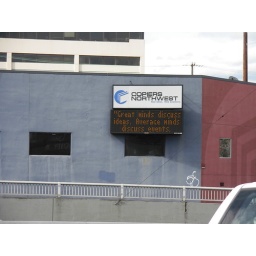
Great minds discuss ideas. Average minds discuss events.Small minds discuss people.- UnknownSeen while sitting at a red light in Seattle, Washington.i081107 1027